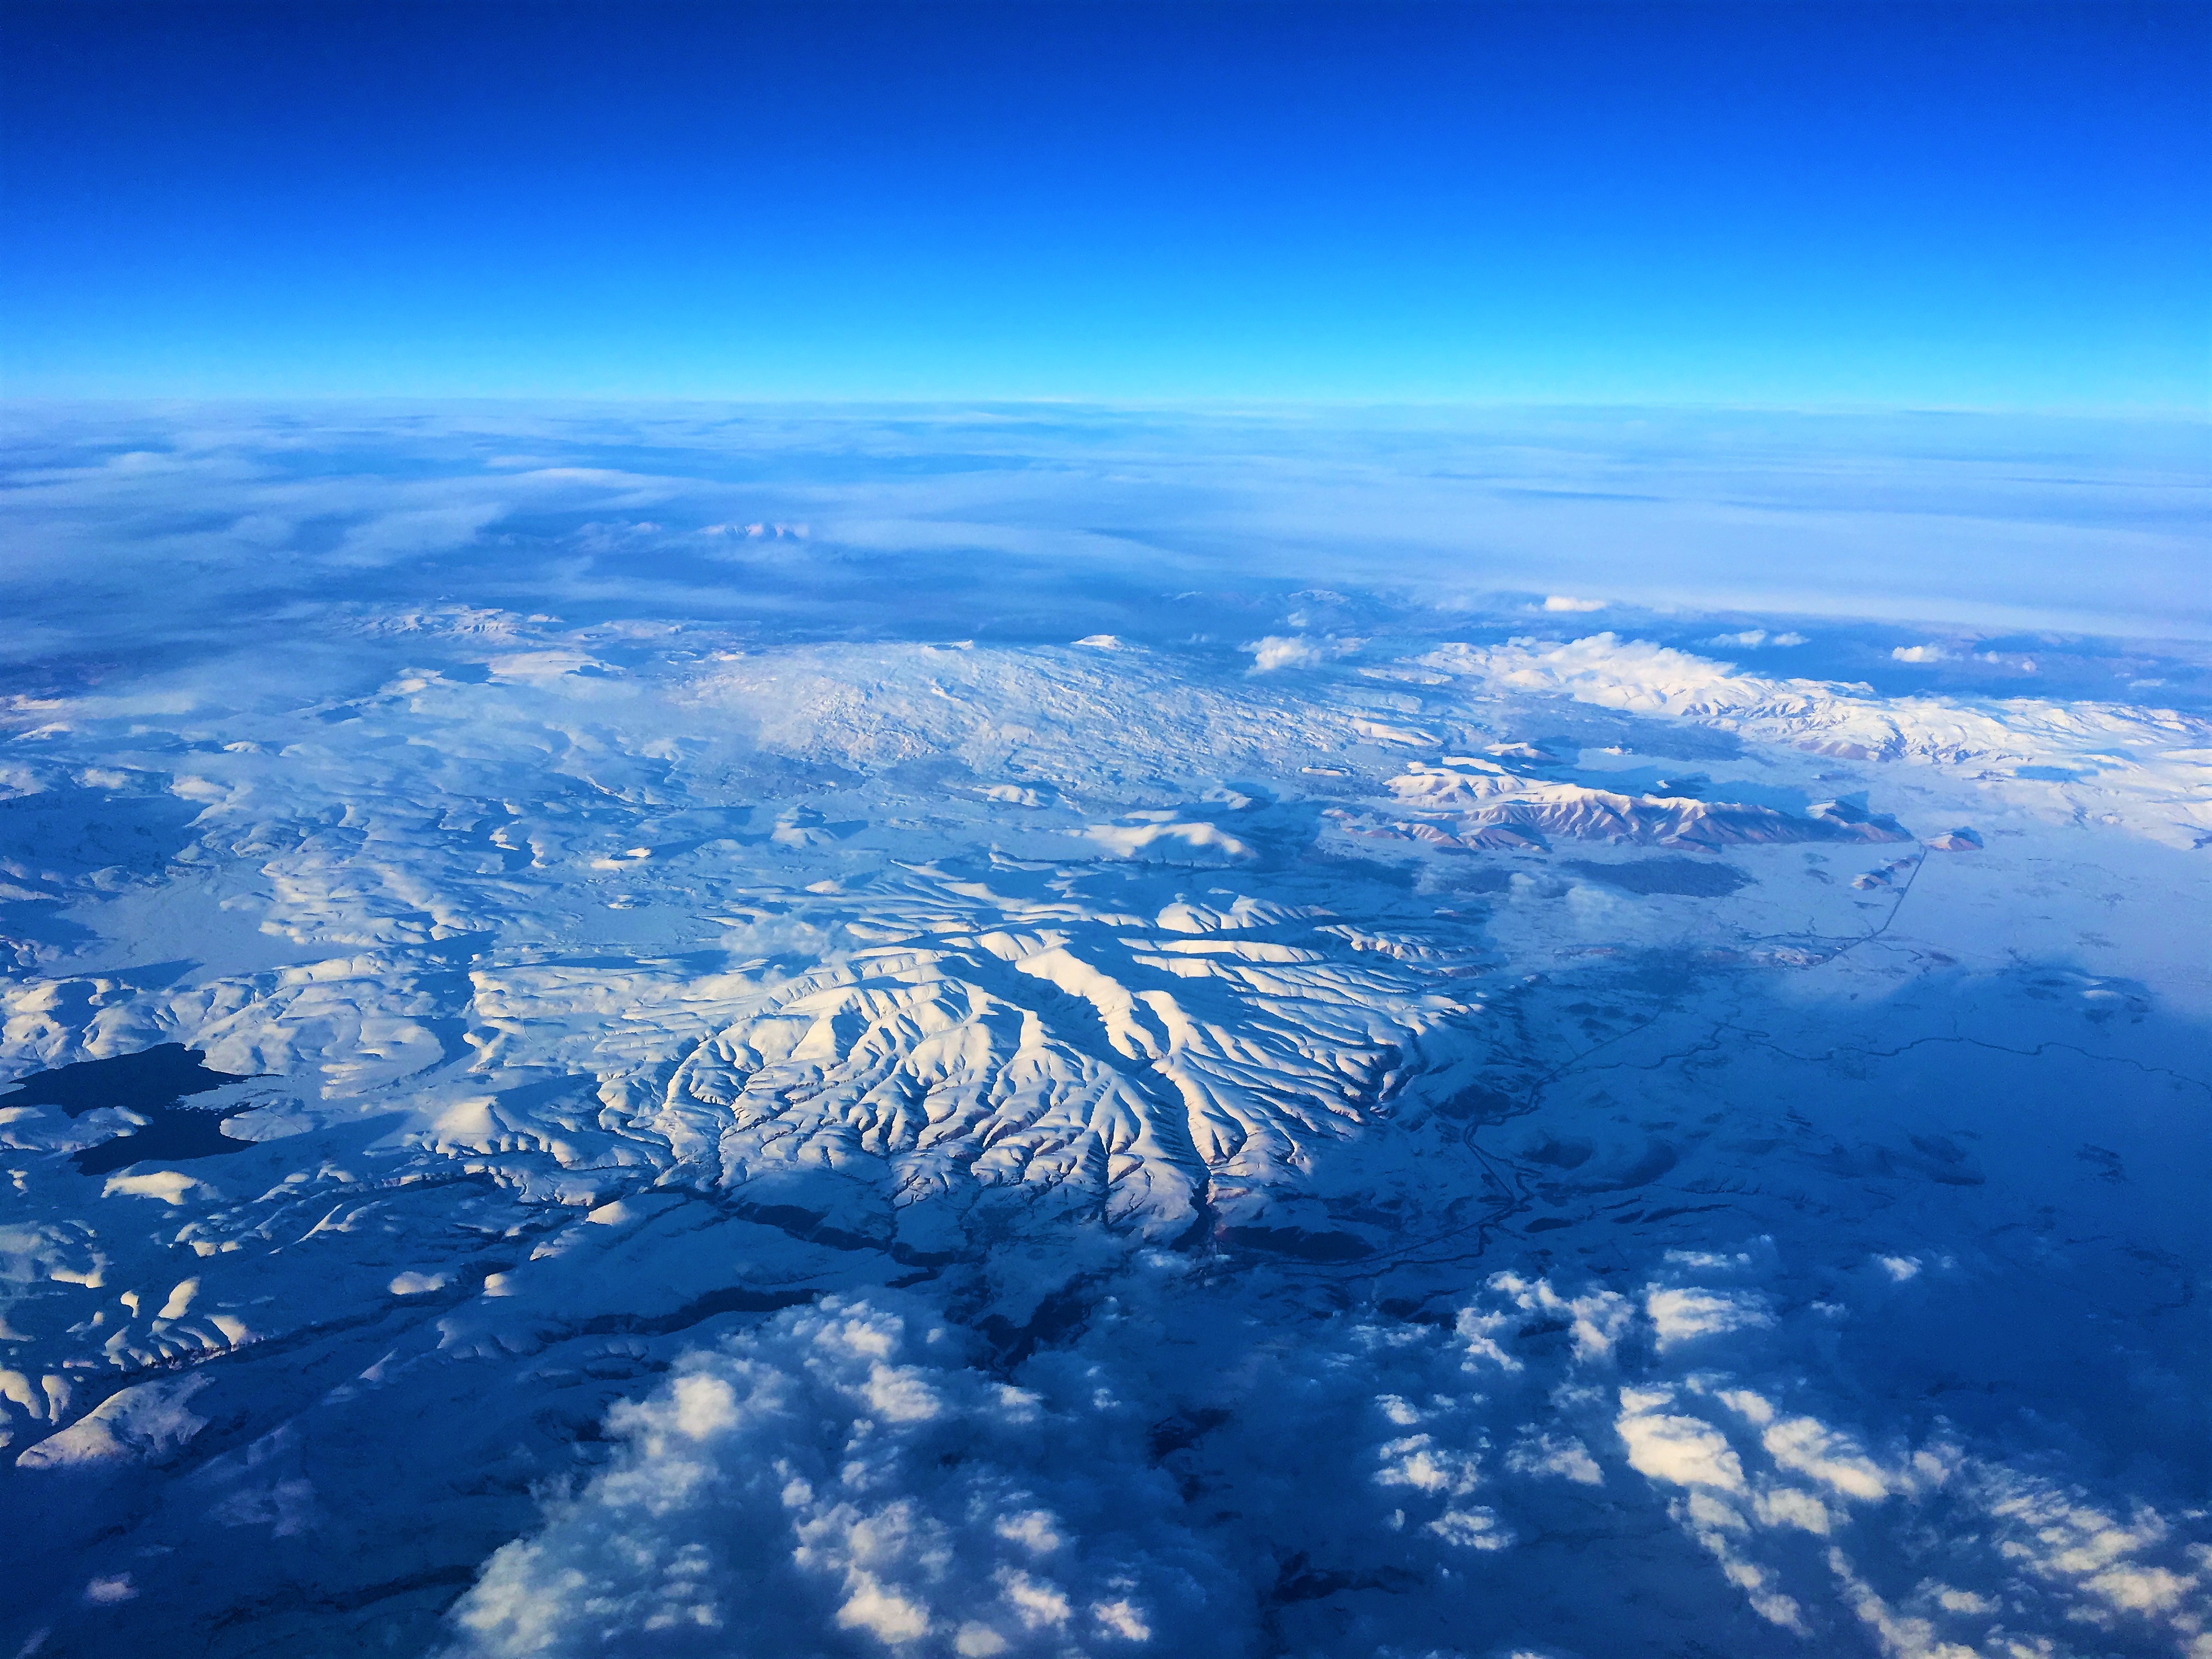
natural, atmosphere, sky, earth, cloud, aerial photography, mountain range, space, arctic ocean, bird's eye view, ocean, arctic, photography, landscape, air travel, meteorological phenomenon, massif, world